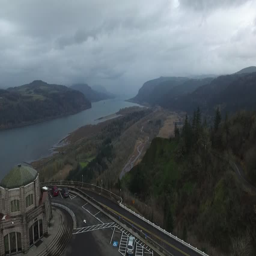
aerial view and a scenic landscape